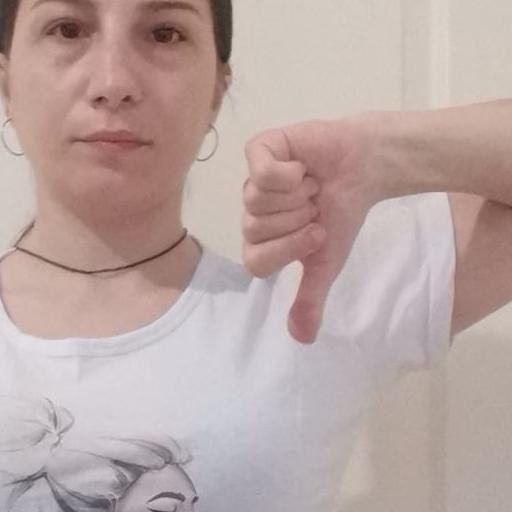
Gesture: dislike